Andrzej Trzebicki

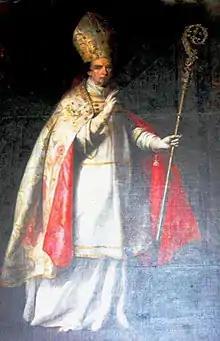

Andrzej Trzebicki (23 November 1607 – 28 December 1679) was a nobleman and priest in the Polish–Lithuanian Commonwealth. Vice-chancellor of the Crown from 1653, bishop of Przemyśl since 1655, bishop of Kraków since 1658.